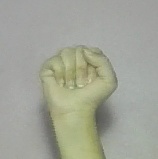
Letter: saad